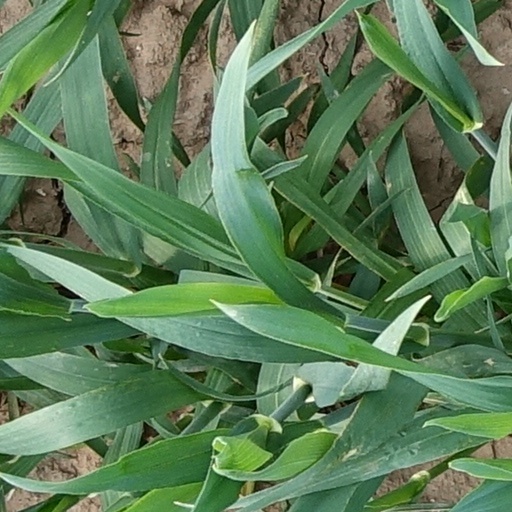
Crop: wheat